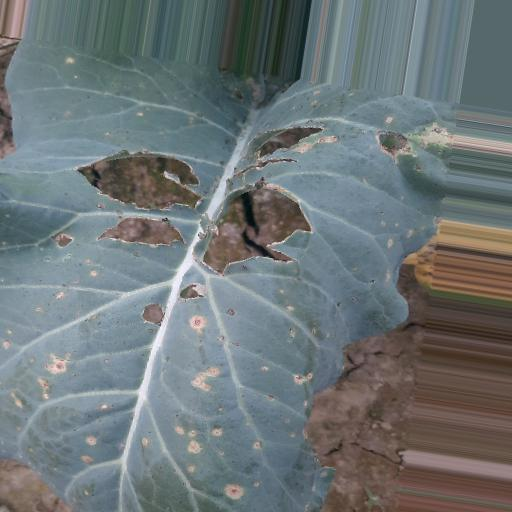
Label: Black Rot